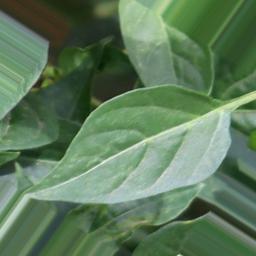
Label: healthy